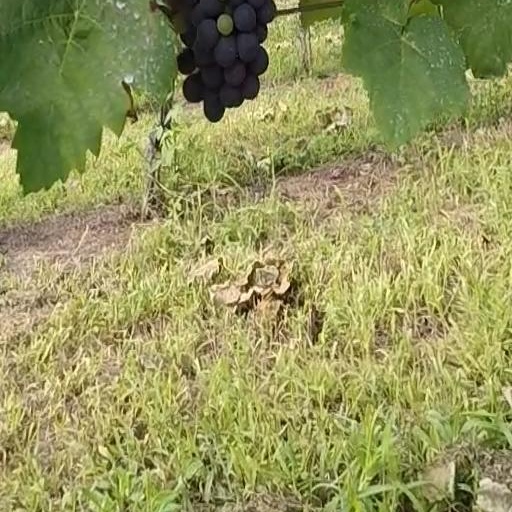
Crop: grape